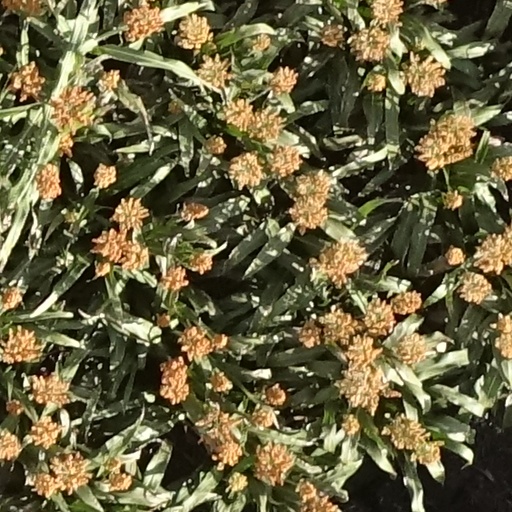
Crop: sorghum